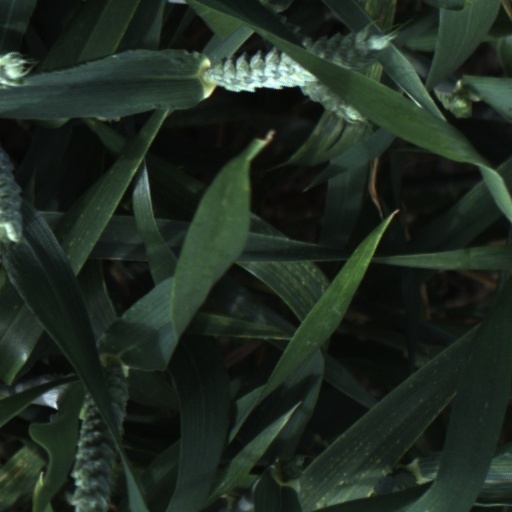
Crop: wheat